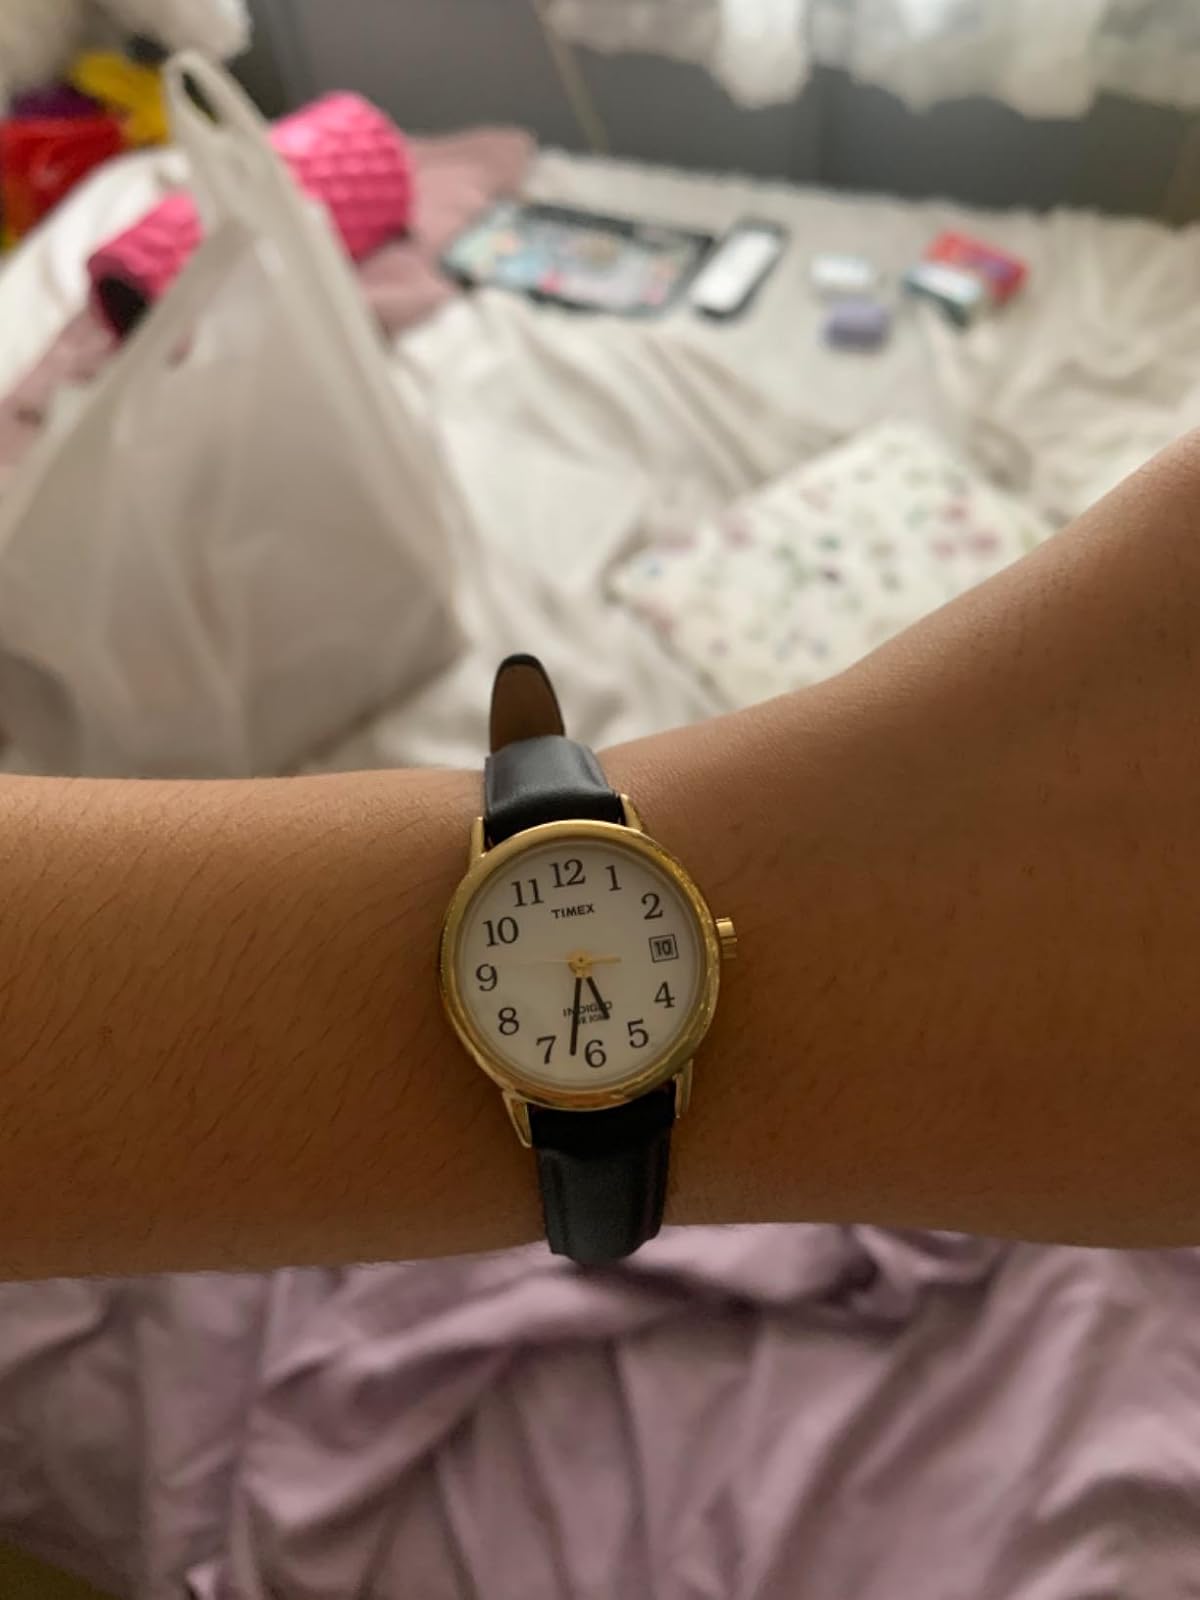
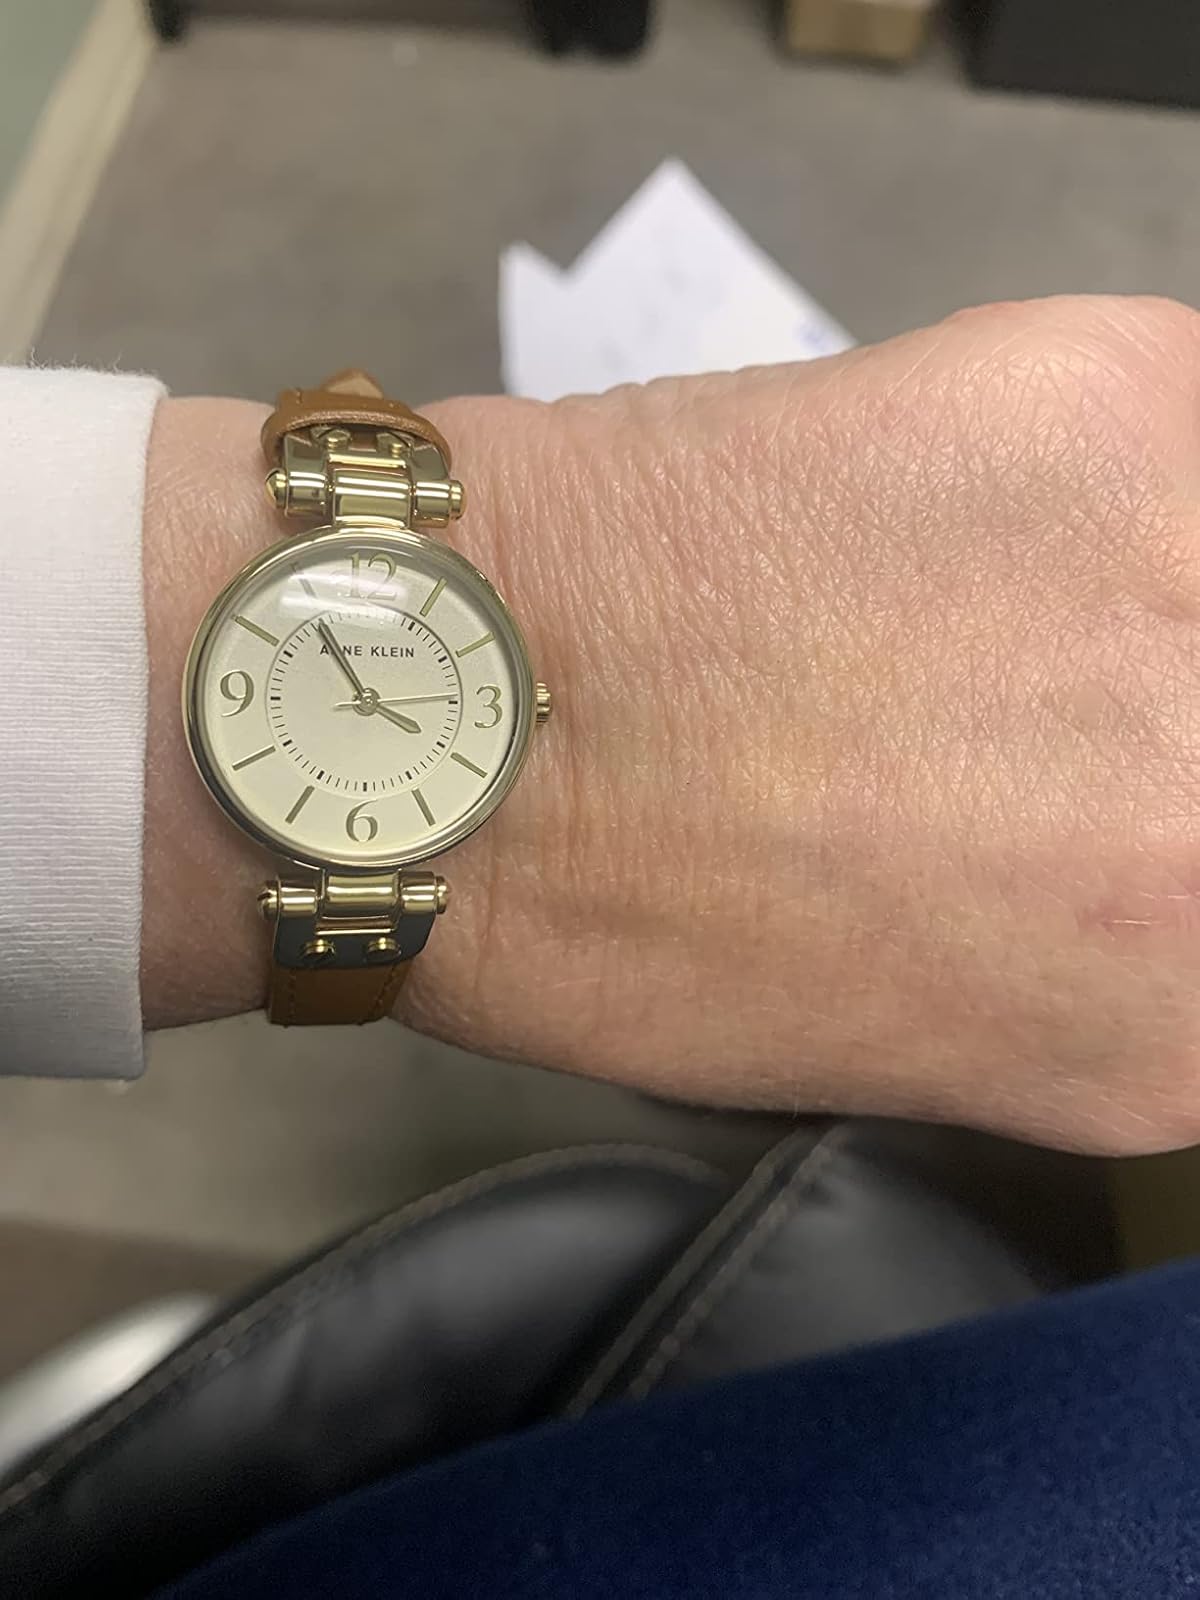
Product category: accessories_watch
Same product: no